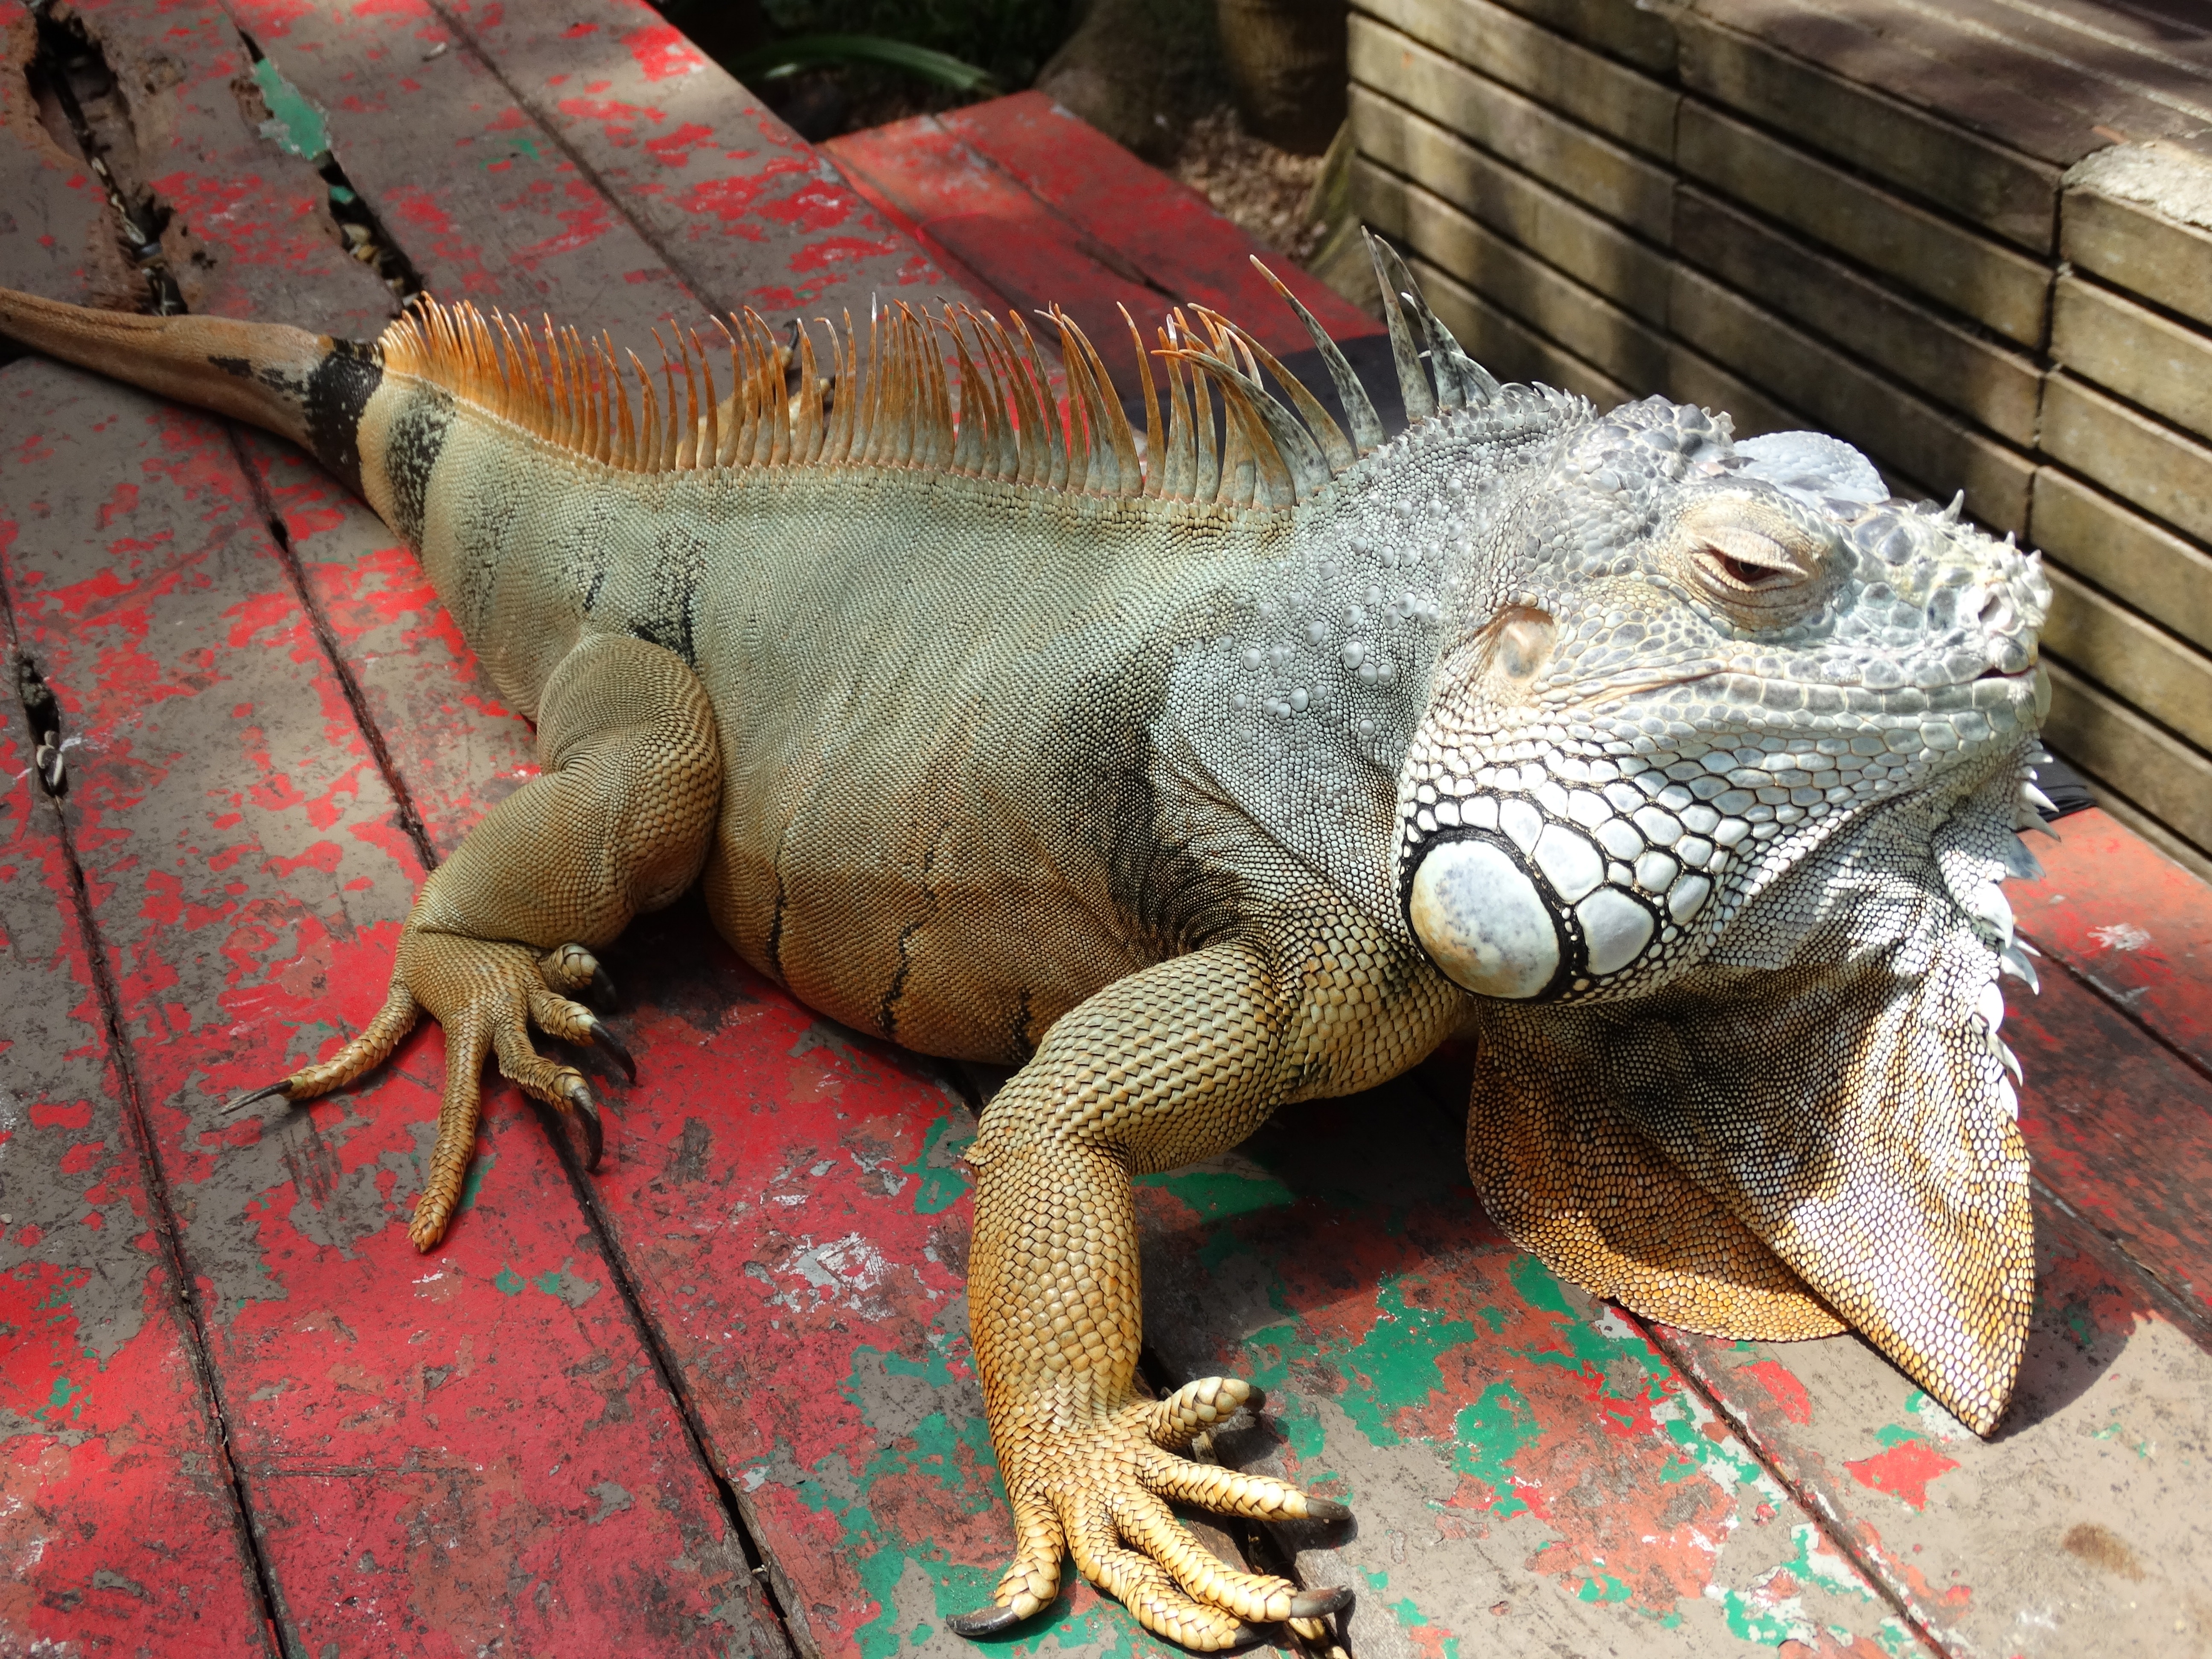
tropical, reptile, iguana, fauna, lizard, vertebrate, iguania, agamidae, agama, scaled reptile